Netherlands Marine Corps

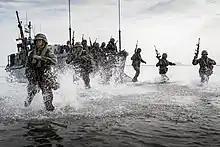
Royal Netherlands Navy LCVP during amphibious training on Texel.

The Surface Assault and Training Group (SATG) provides the Marine Corps with maritime vessels. The Surface Assault and Training Group consists of 241 men; besides the staff it fields an Amphibious Support Group, a Landing Craft Utility (LCU) Troop, a Landing Craft Vehicle Personnel (LCVP) Troop, a Fast Raiding Interception and Special Forces Craft (FRISC) Squadron, a Landing Craft Control Team Light and a Landing Craft Control Team Heavy. The Amphibious Support Group provides logistical support for the SATG. The LCU Troop fields five Landing Craft Utility with their crews, while the LCVP Troop fields 12 LCVPs with their crews.